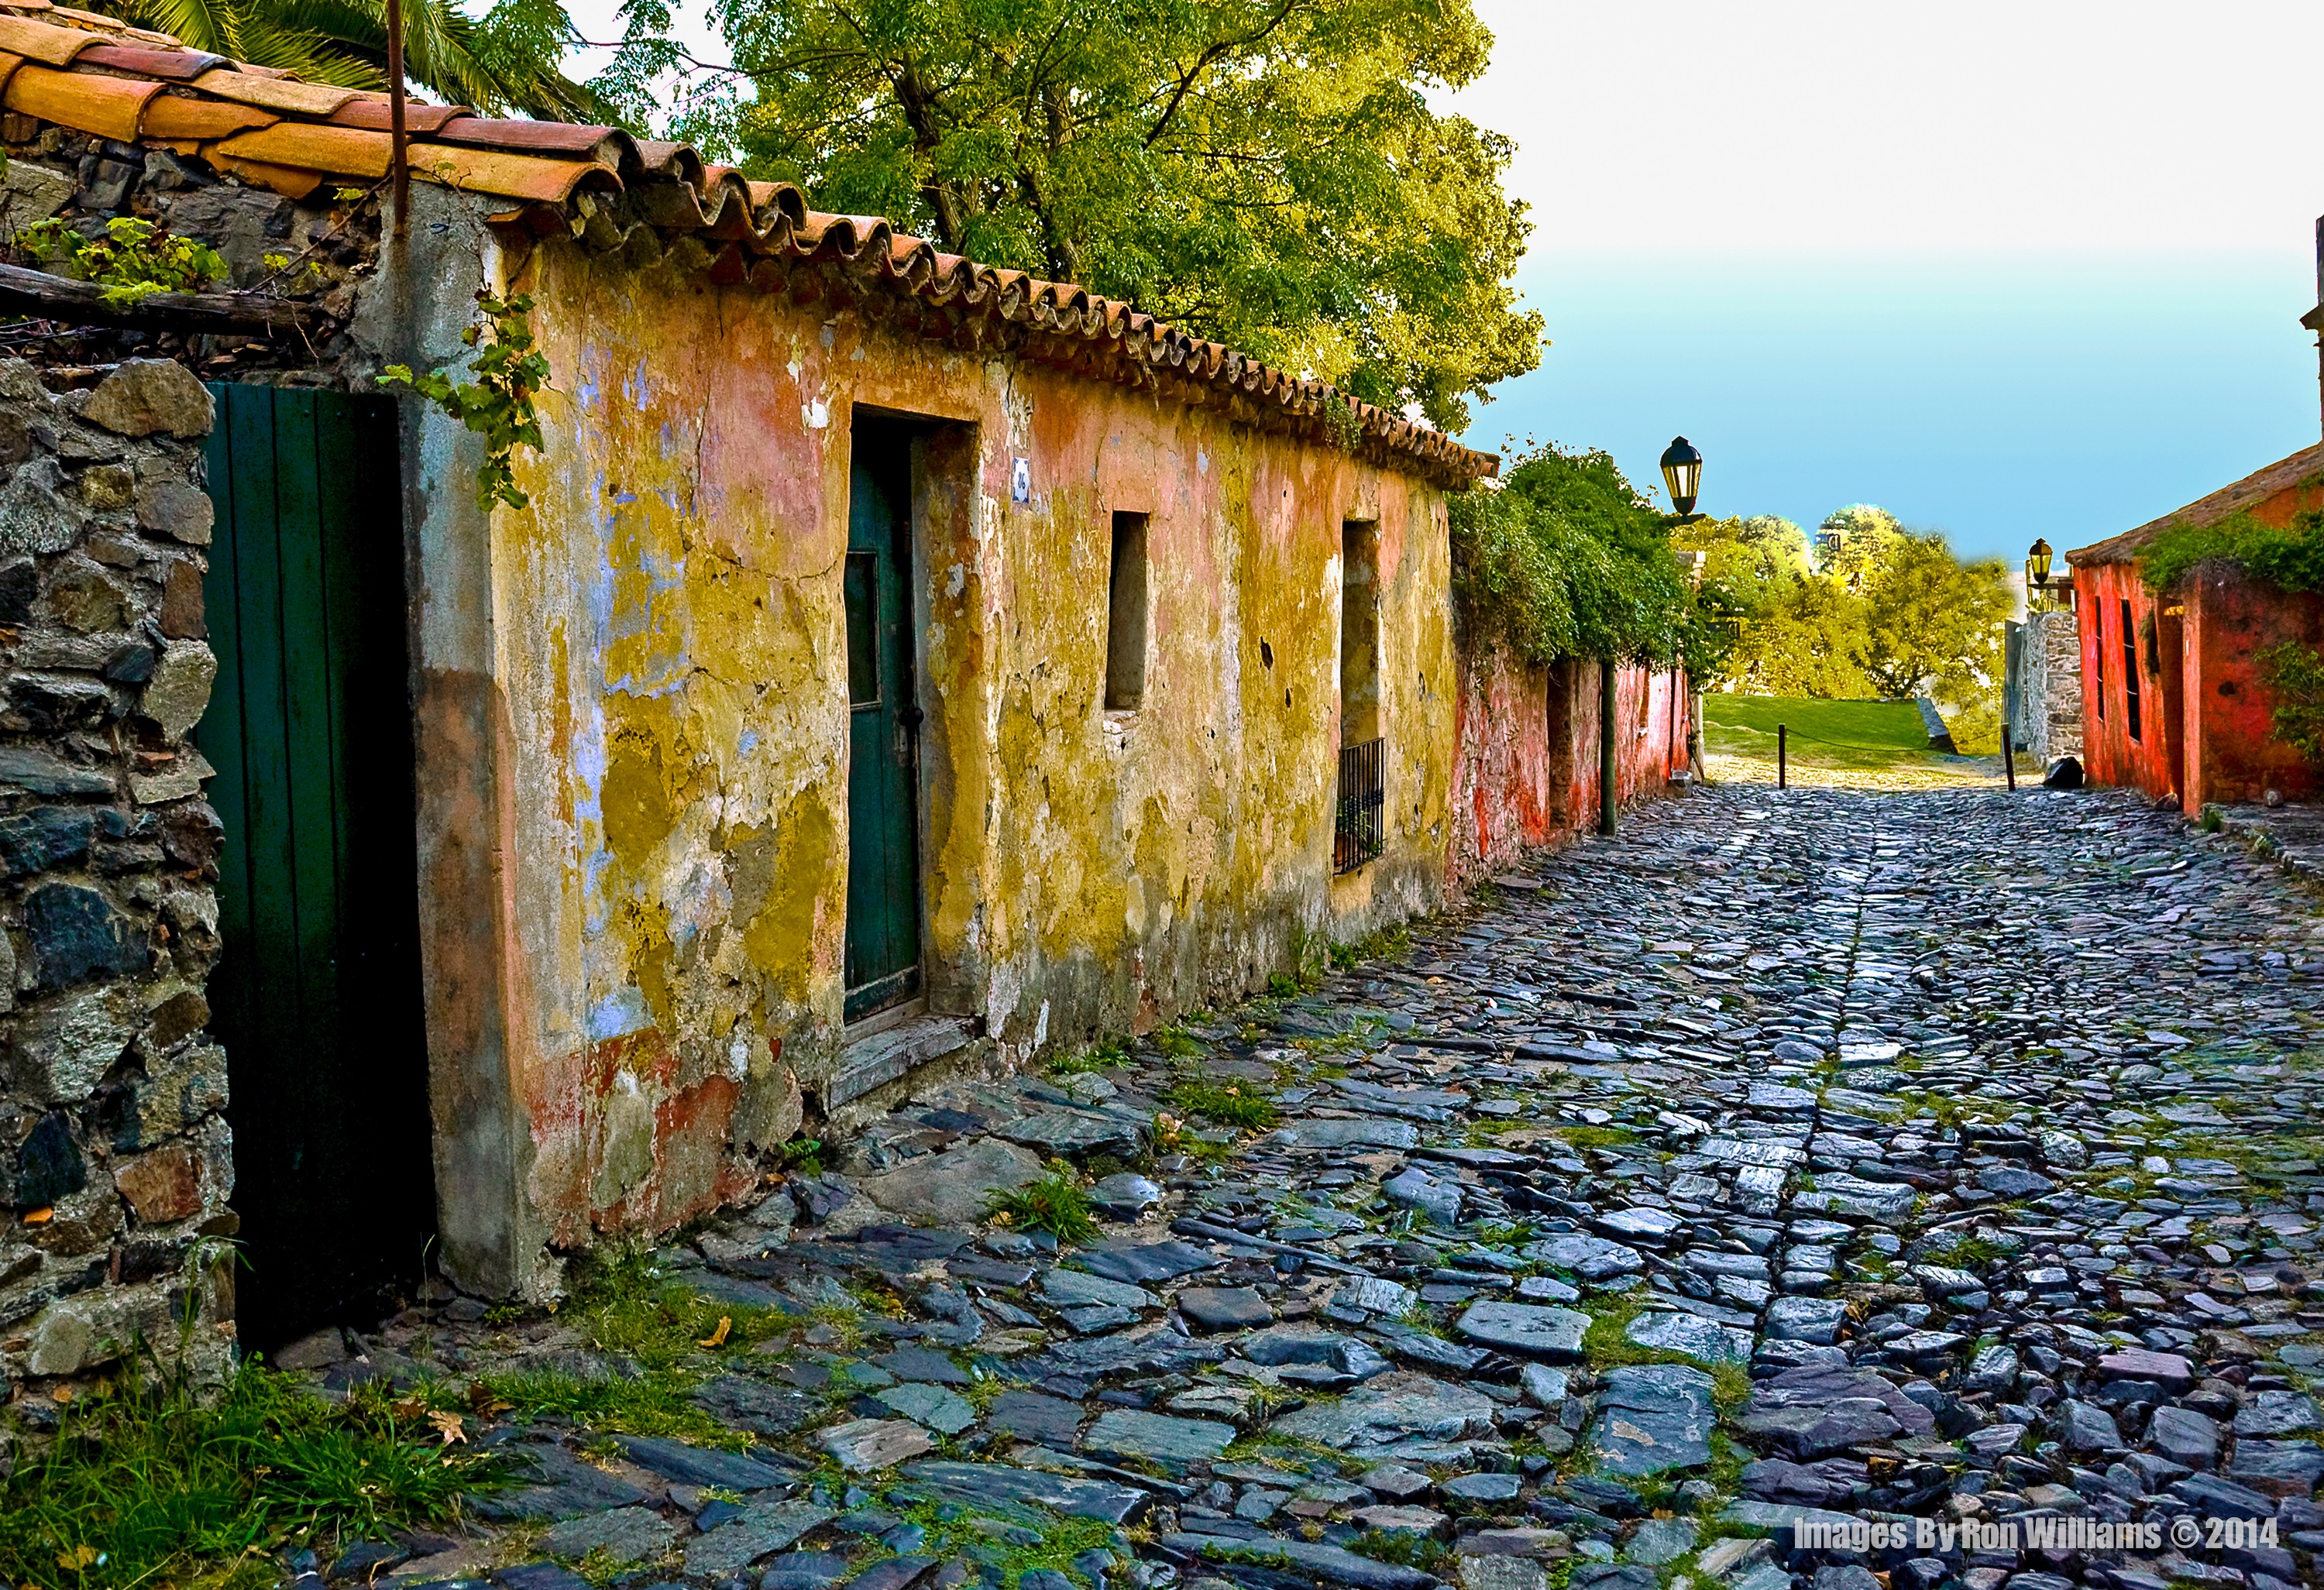
street, house, flower, town, alley, wall, village, cottage, autumn, season, waterway, ruins, estate, neighbourhood, rural area, urban area, residential area, human settlement